Rafael Devers

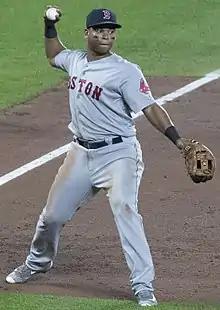
Devers with the Red Sox in 2017

On July 24, 2017, Devers was promoted to the Boston Red Sox, five days after the team released Pablo Sandoval. On July 26, Devers collected his first major league hit, a home run off of Andrew Moore of the Seattle Mariners. Devers became the youngest Red Sox player (at 20 years, 275 days old) to hit a home run since Tony Conigliaro (at 20 years, 265 days old) in 1965. On August 13, Devers hit a ninth-inning game-tying home run off of Yankees closer Aroldis Chapman. Chapman's pitch was clocked at , which was the fastest pitch hit for a home run since 2008, when MLB started tracking pitch velocity. On August 15, while playing third base, Devers initiated a triple play on a ground ball hit by Yadier Molina of the St. Louis Cardinals. During the regular season, Devers appeared in 58 games with the 2017 Red Sox, batting .284 with 10 home runs and 30 RBIs. Defensively, he started 56 games at third base and had a .906 fielding percentage and was second among AL third basemen in errors with 14.